Admiralty Islands campaign

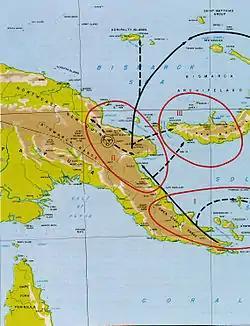
Topographic map of Papua New Guinea with arrows indicating an Allied advance along the northern coast towards the Admiralty Islands.

The Admiralty Islands lie north east of the mainland of New Guinea and west of Rabaul, only two degrees south of the equator. The climate is tropical, with constant high temperatures and high humidity and an annual rainfall of . Thunderstorms are common. December to May is the north west monsoon season, with prevailing winds from that direction.